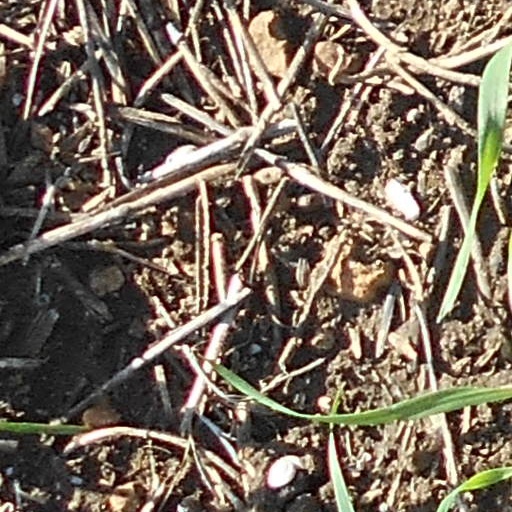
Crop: wheat